Oga Bolaji

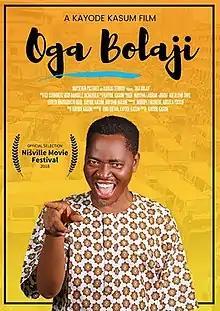
Film poster

Oga Bolaji is a 2018 Nigerian drama film written and directed by Kayode Kasum. The film stars Ikponmwosa Gold, Omowumi Dada and Idowu Philips in the lead roles. The film was released on 7 August 2018 and received positive reviews from critics and was critically acclaimed for its screenplay and story. The film was also screened at several film festivals such as New York African Film Festival, Nollywood week Paris, Zimbabwe International Film Festival, RTF Film Festival, Cardiff Film Festival and Zanzibar International Festival. The film was premiered for free by the director himself via YouTube in April 2020 for the people who were staying at home during lockdown due to the coronavirus pandemic in the country.